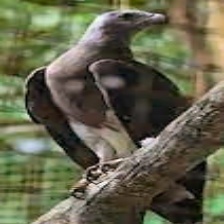
Species: GREY HEADED FISH EAGLE
Scientific name: ICHTHYOPHAGA ICHTHYAETUS